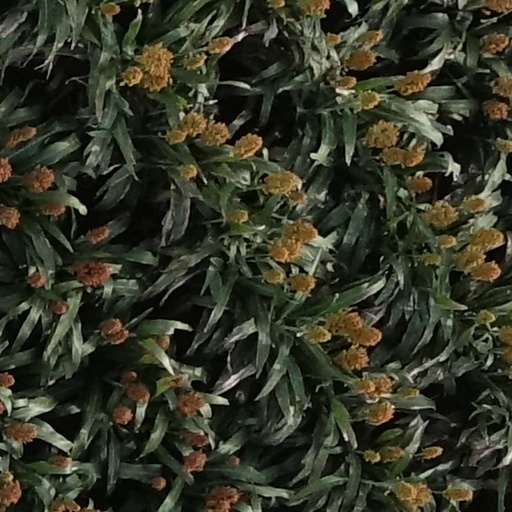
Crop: sorghum